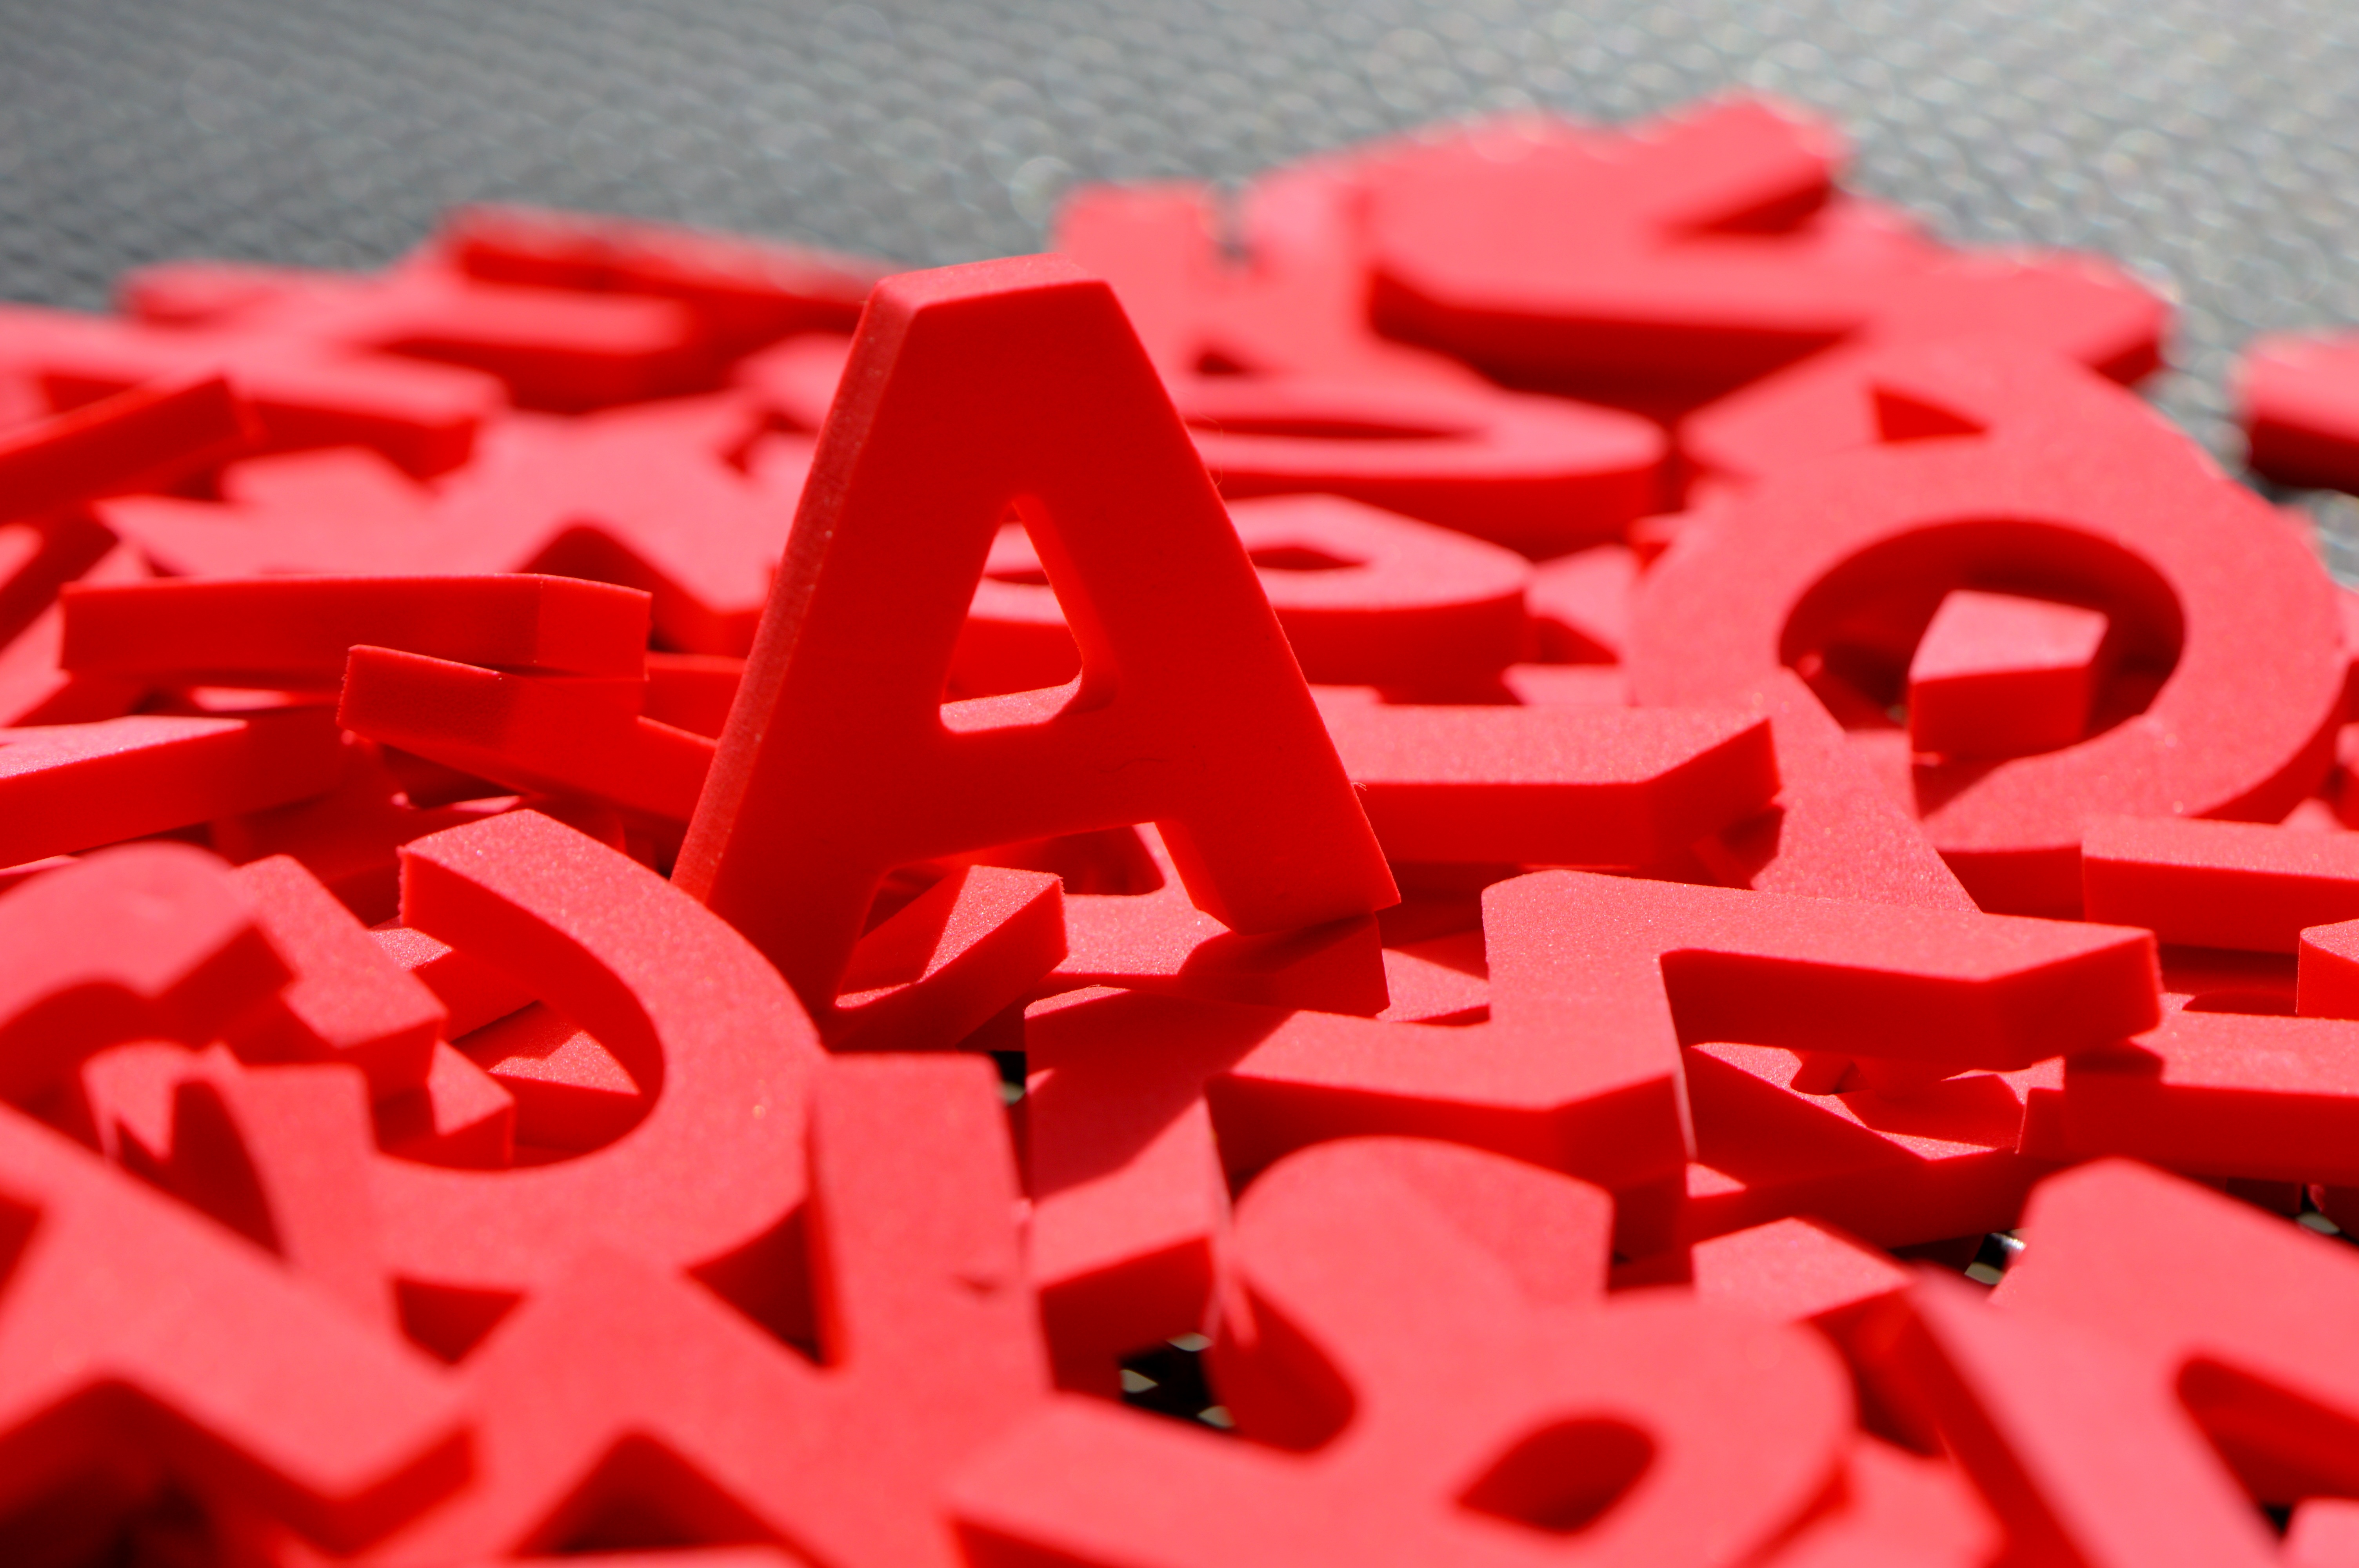
flower, petal, number, love, heart, food, red, alphabet, color, pink, dessert, font, letters, organ, emotion, valentine's day, moosgummi